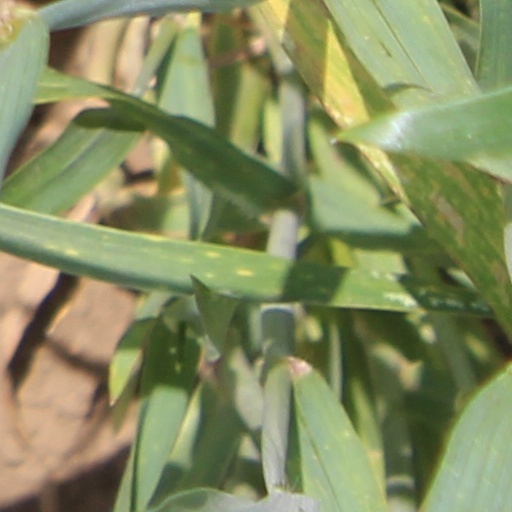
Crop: wheat